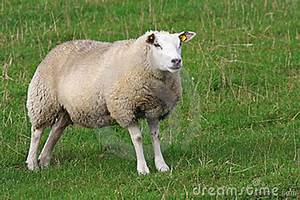
Label: sheep